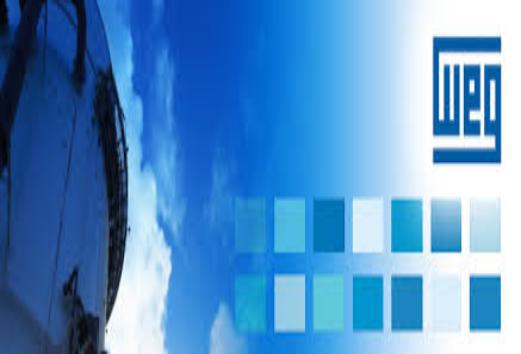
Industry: Others